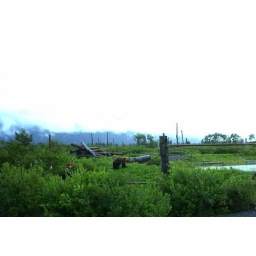
A black bear - they come in black, brown or gray.